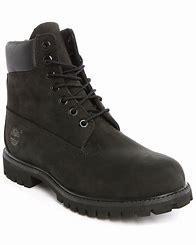
Brand: Timberland
Model: 6 Inch